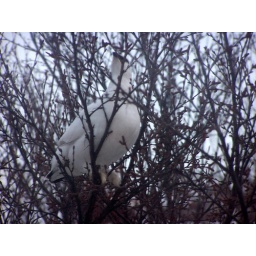
some days ago, in the tree in front of my office window